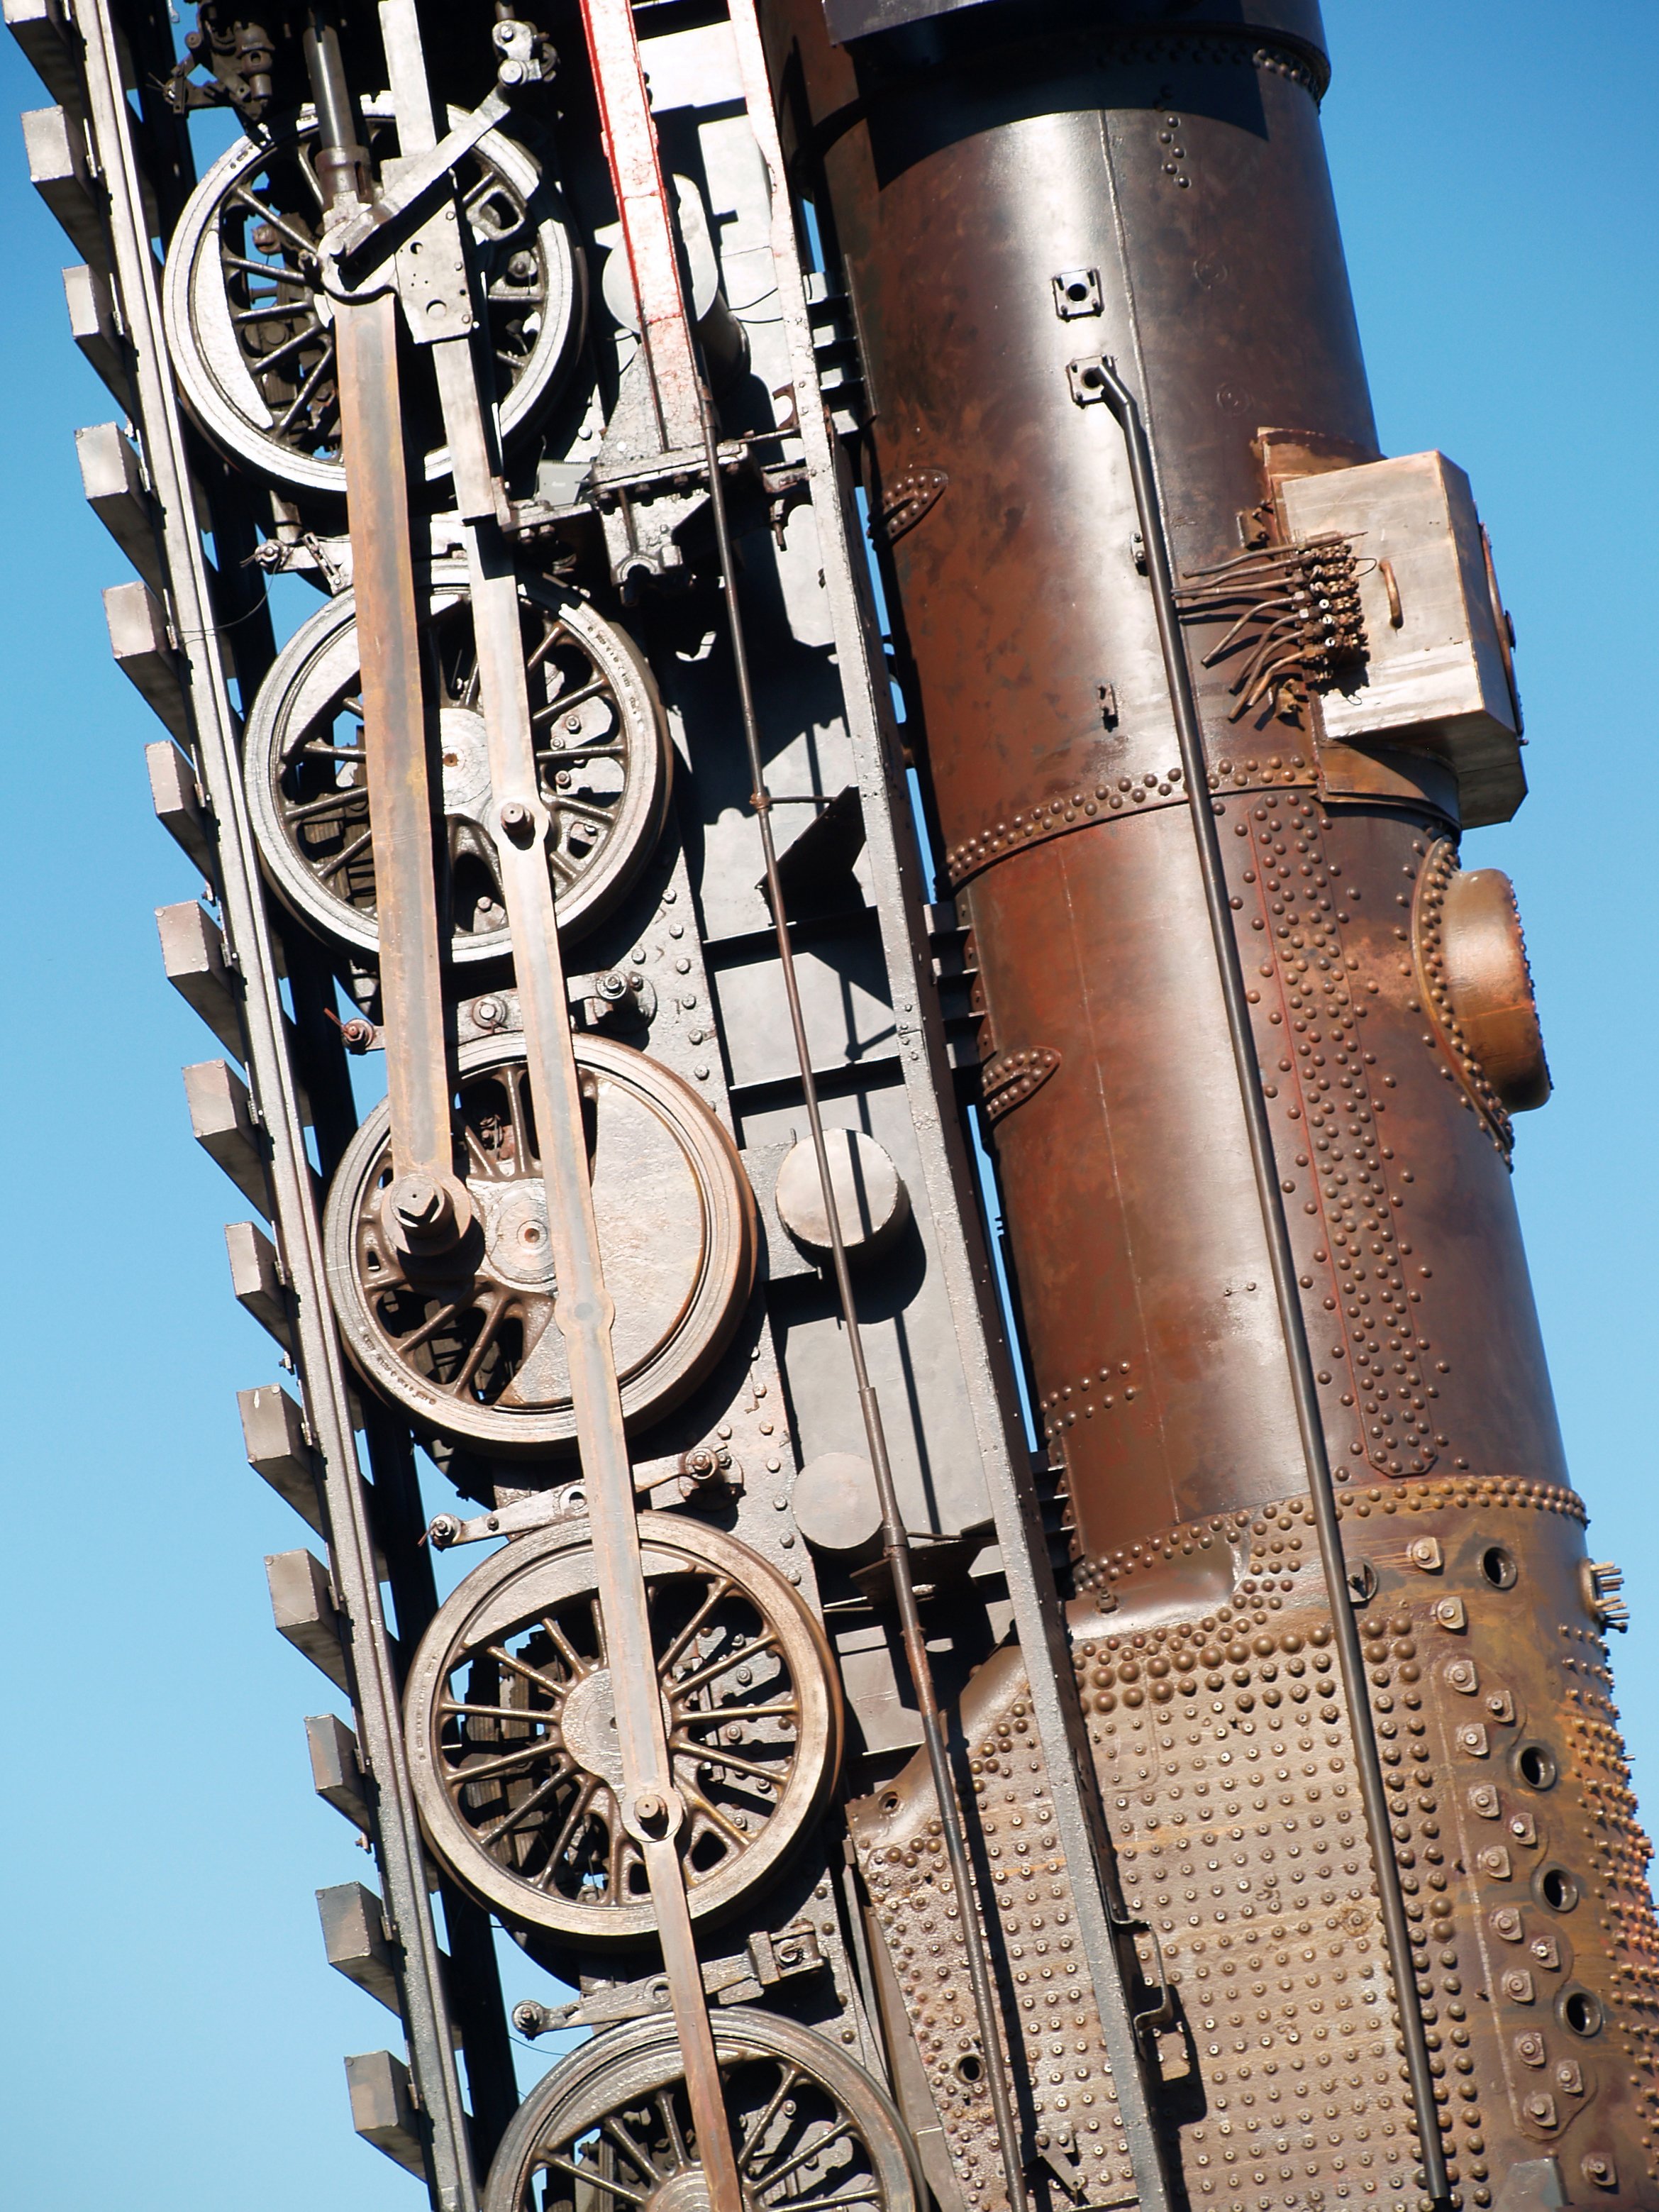
skyscraper, monument, tower, metal, musical instrument, locomotive